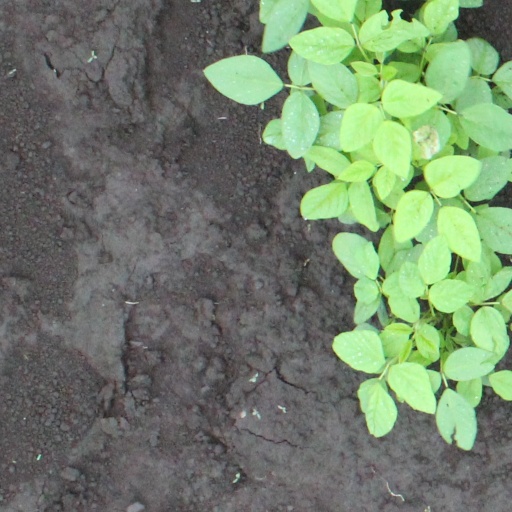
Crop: soybean